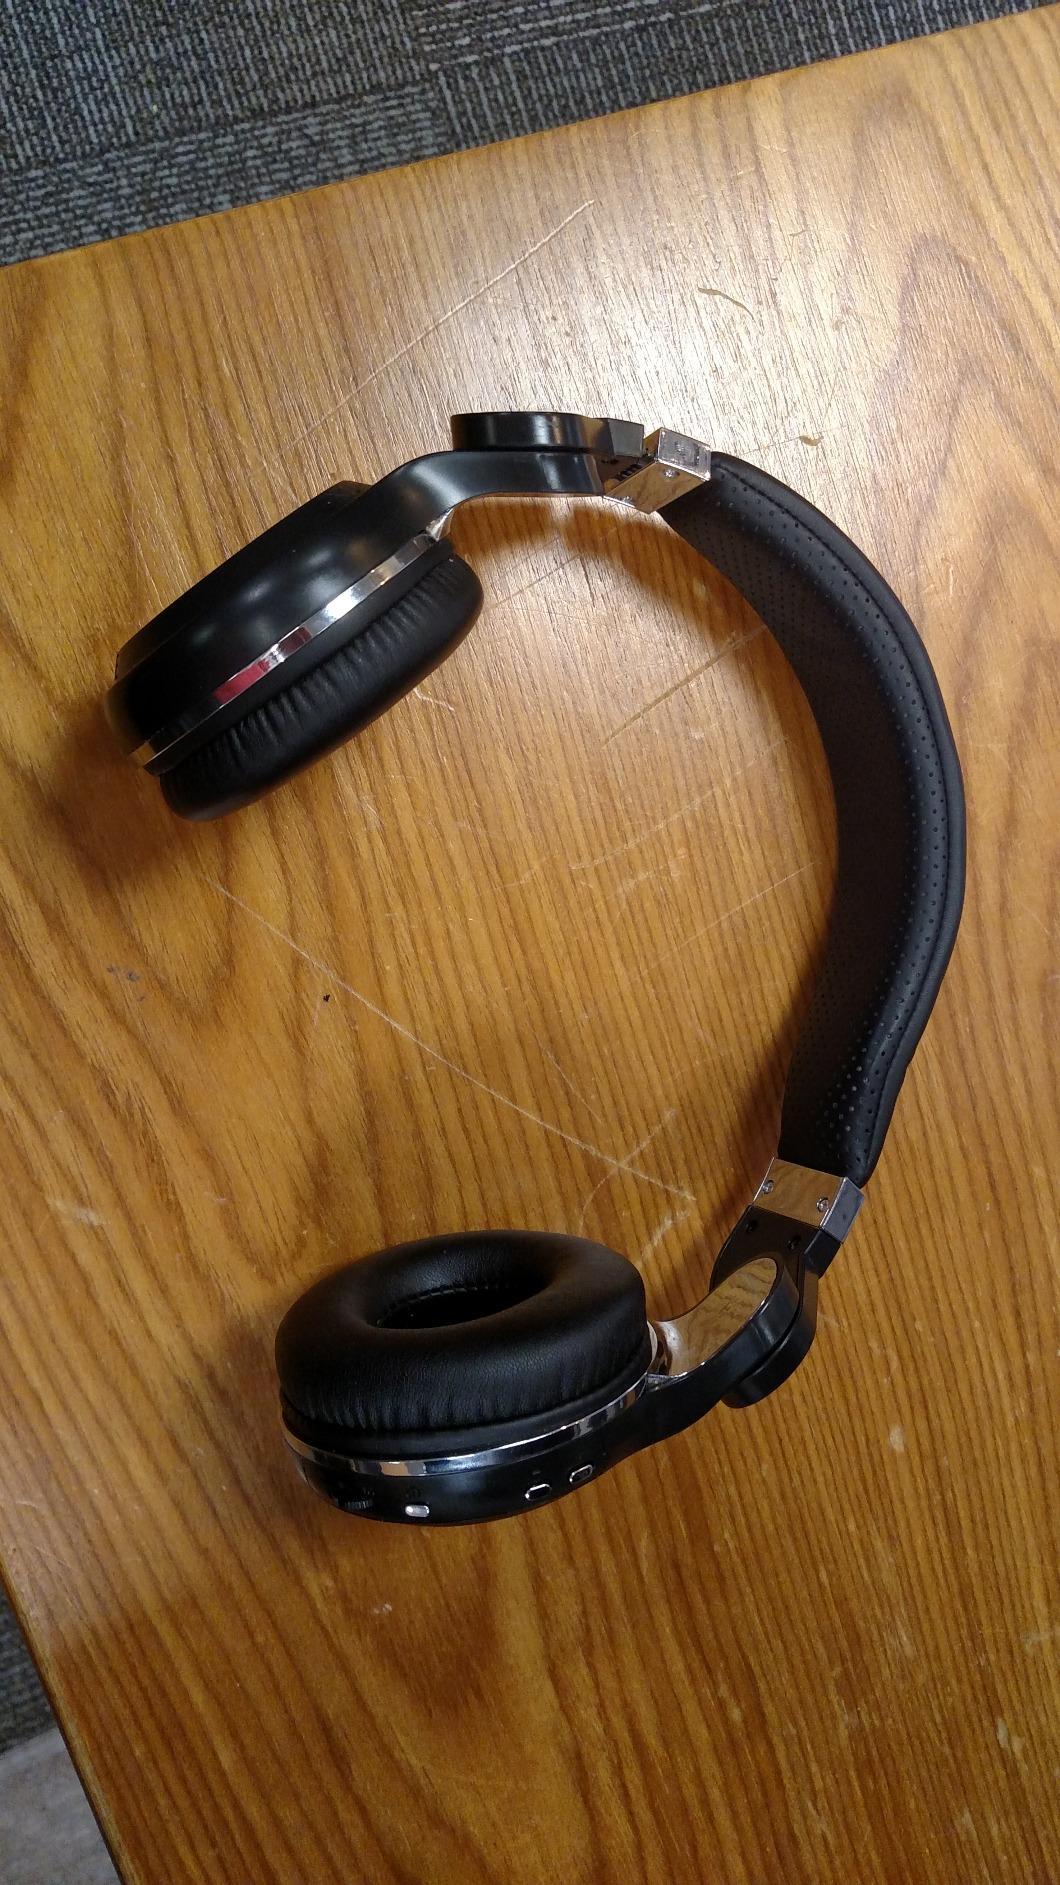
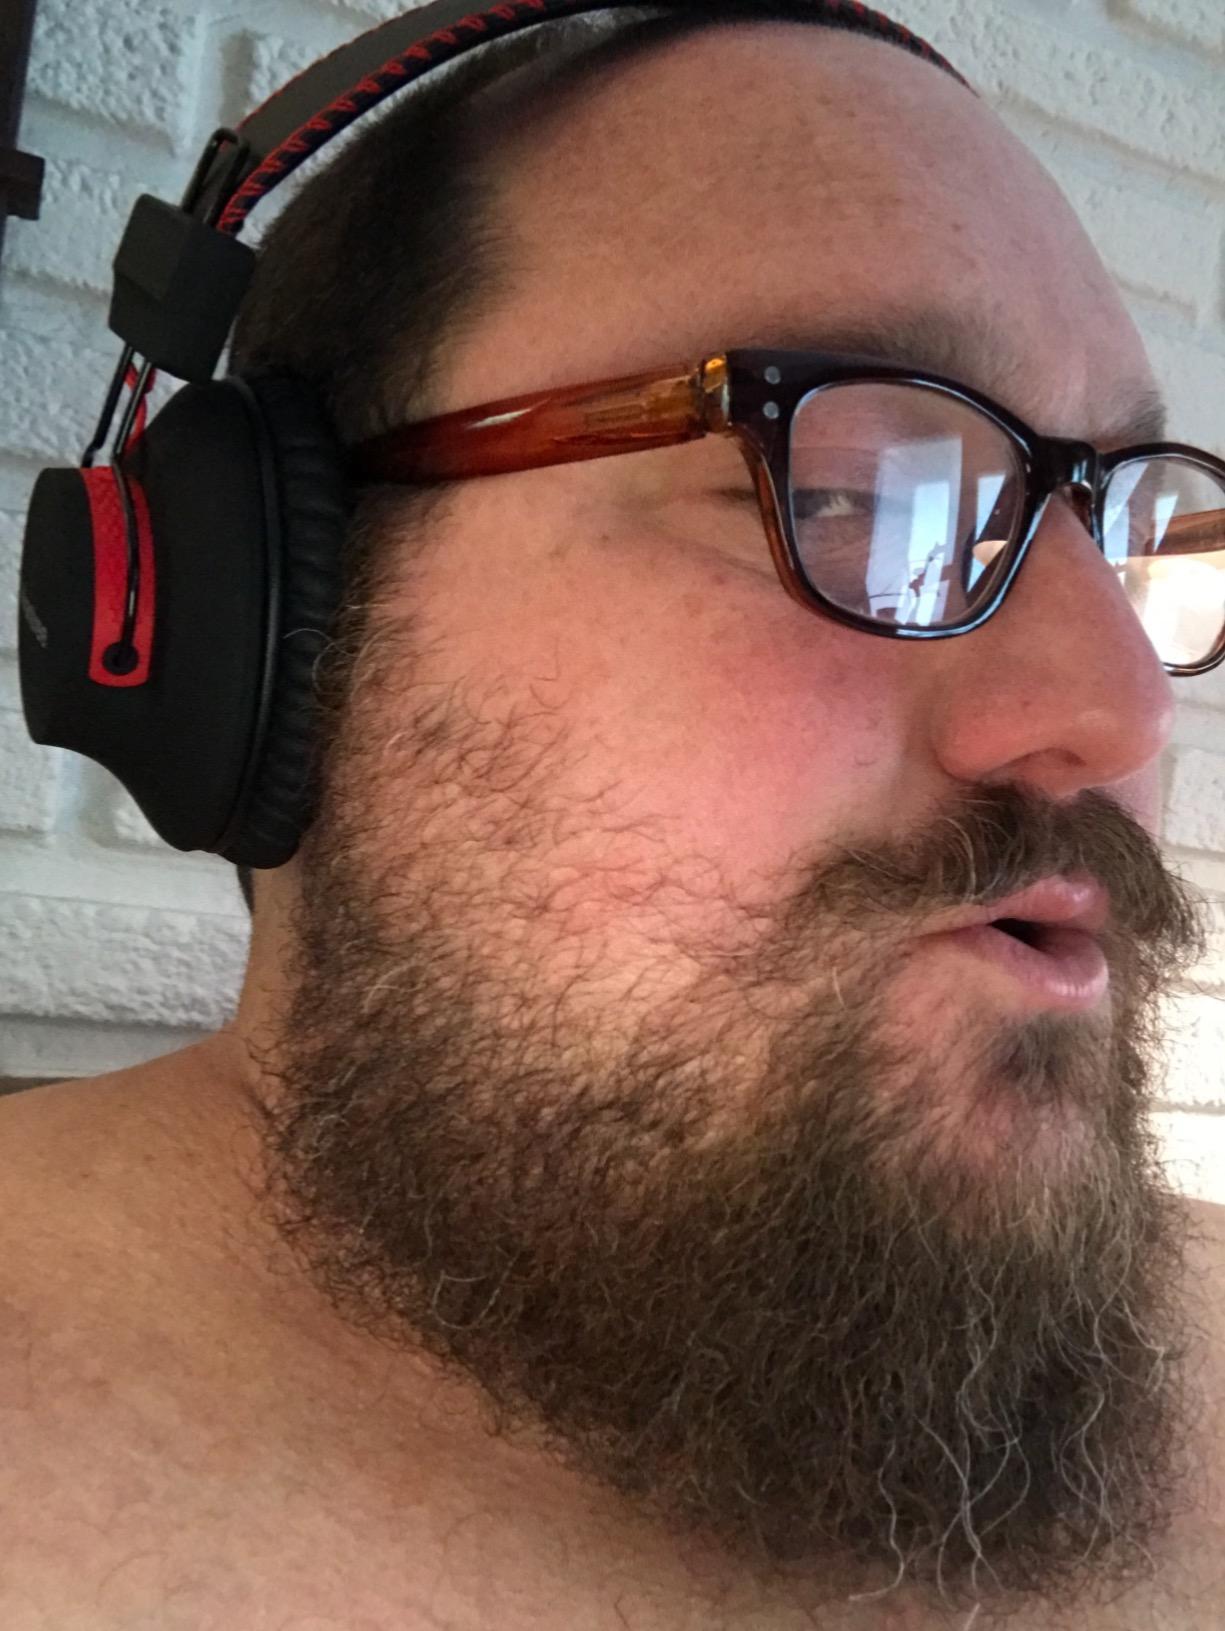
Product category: headphones
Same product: no